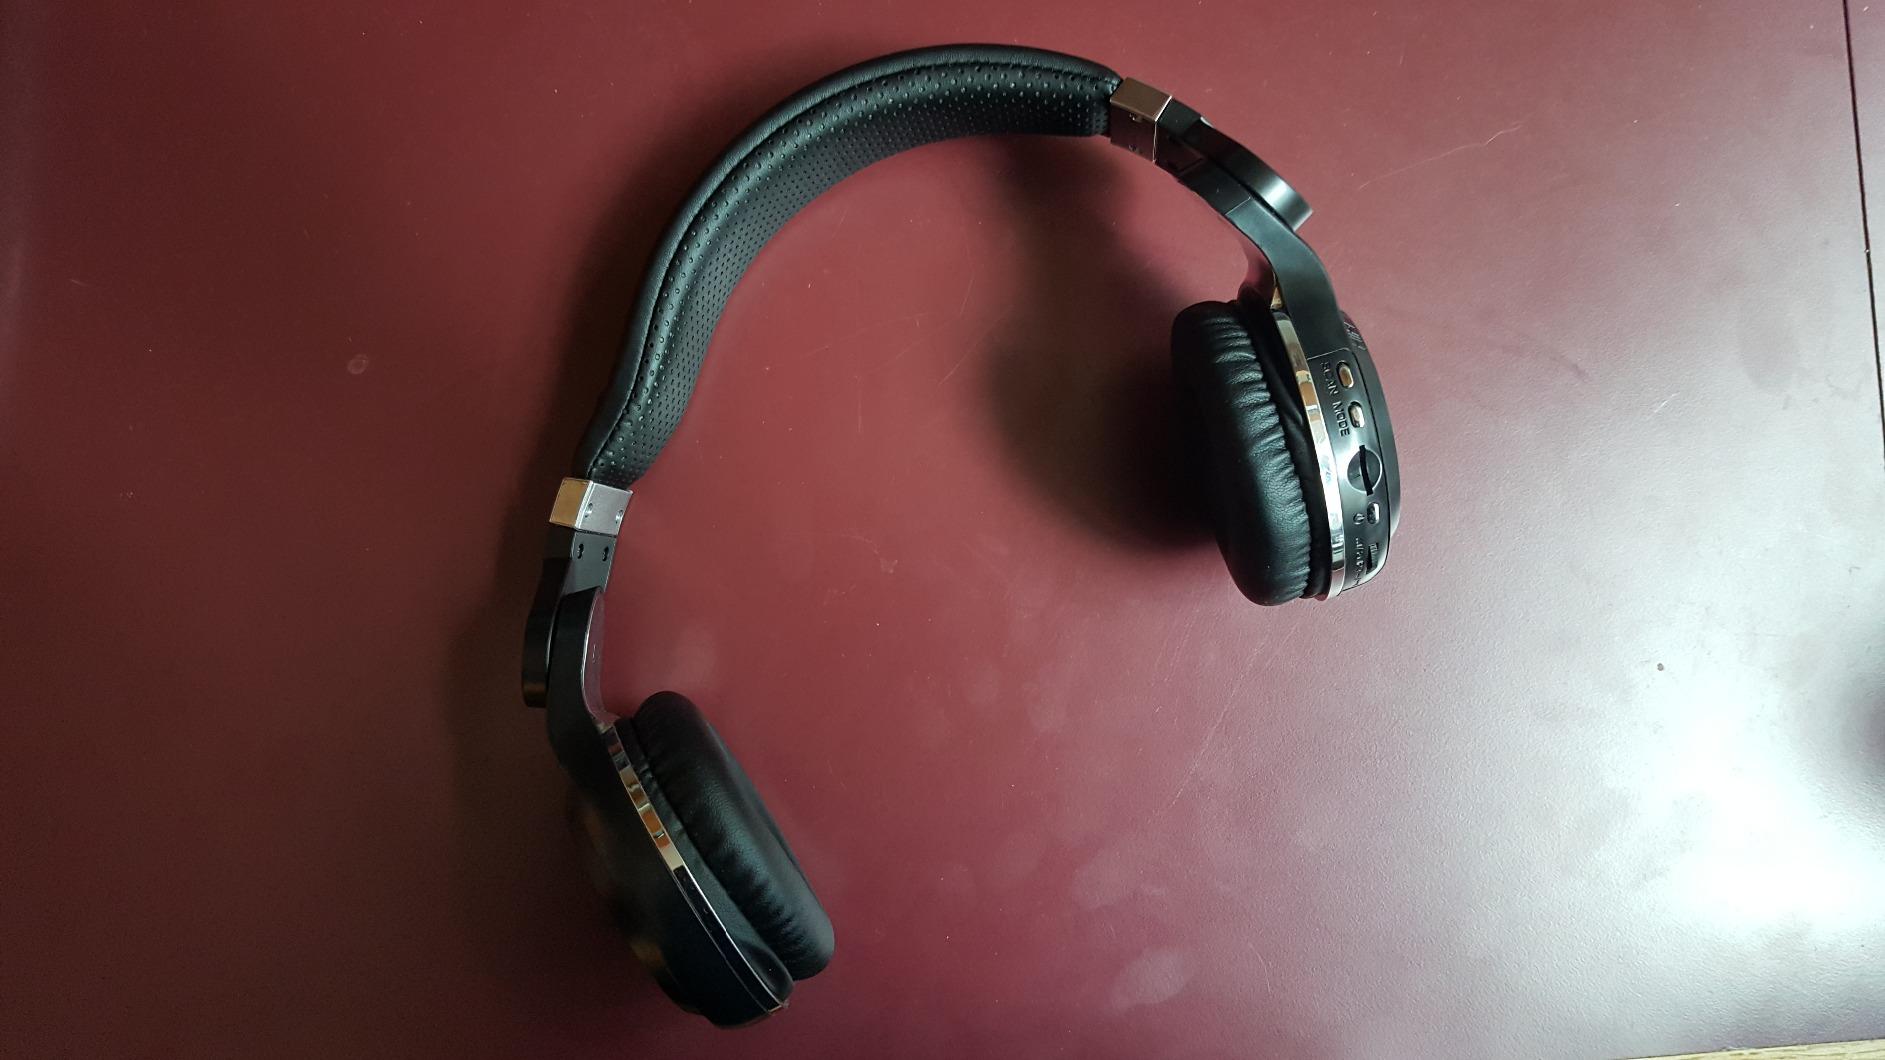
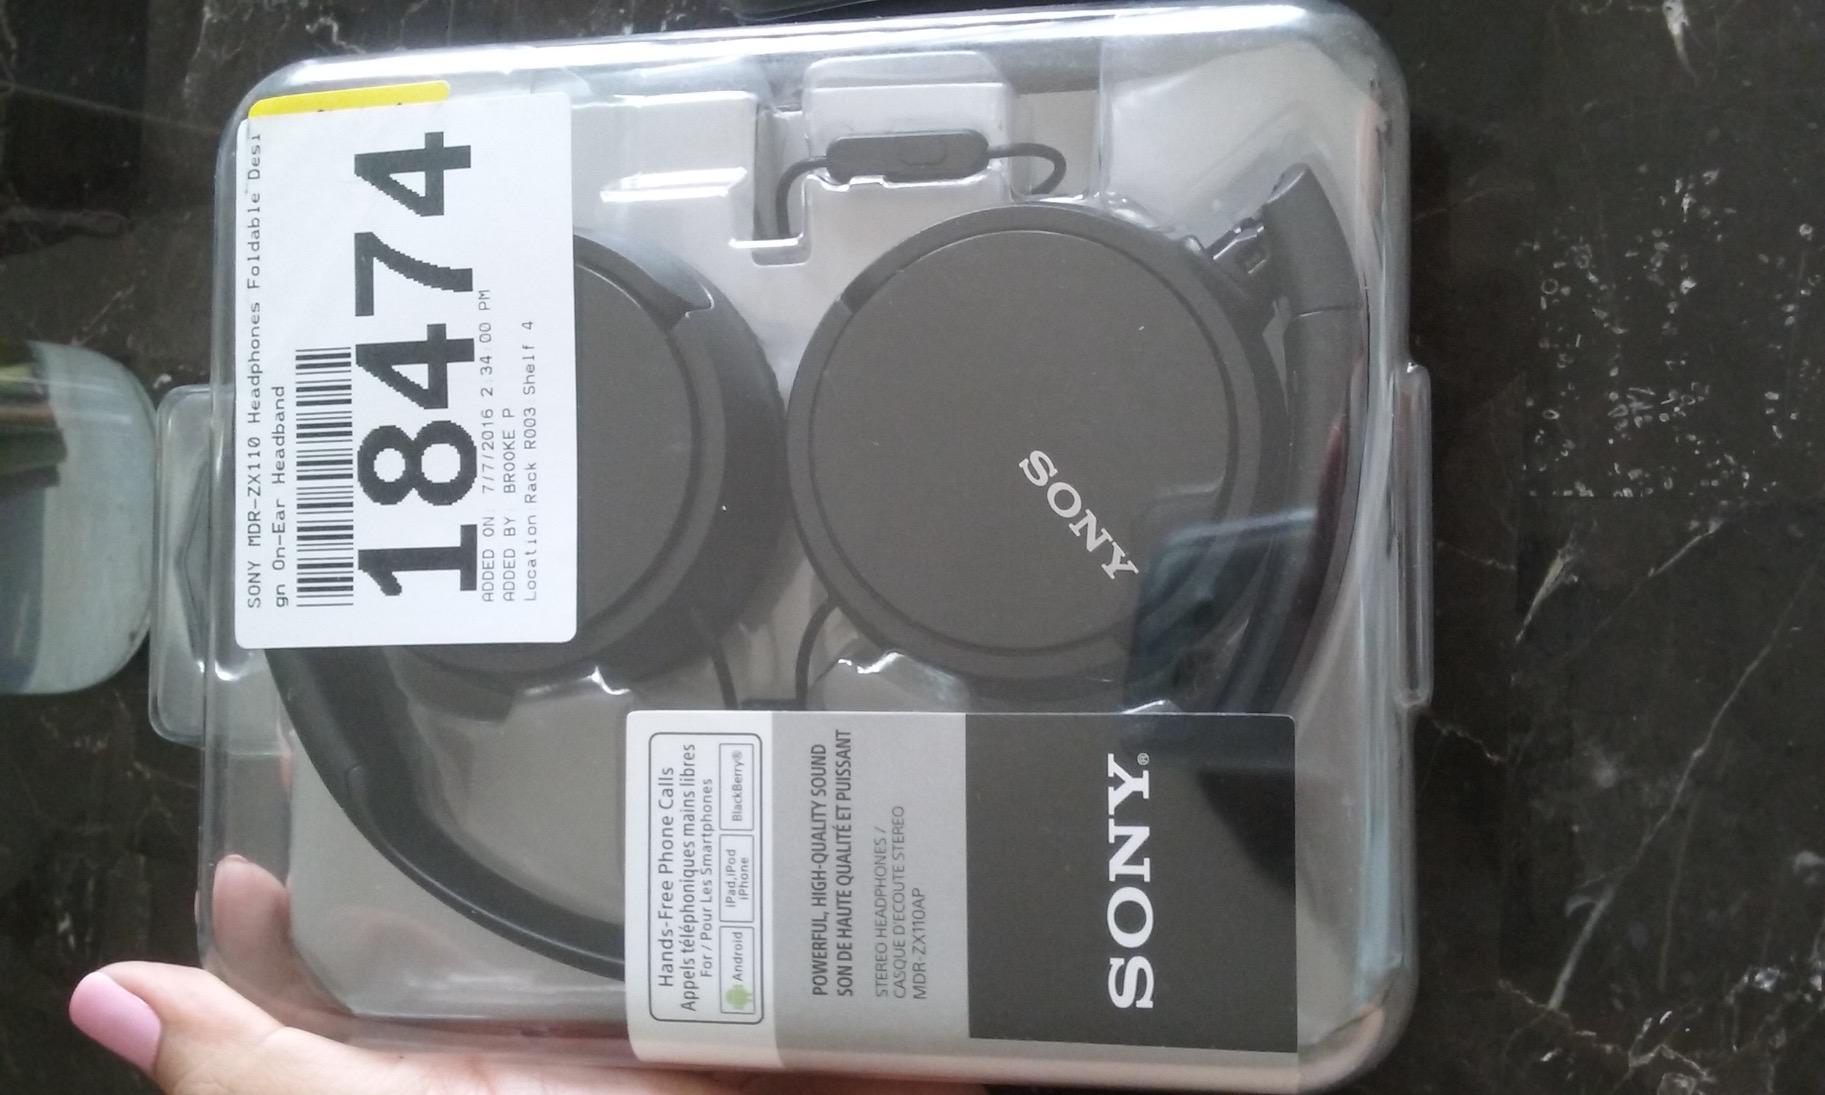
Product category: headphones
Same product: no